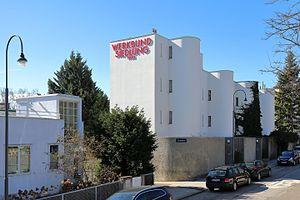
André Lurçat est un architecte français.
L'Architecture moderne ou Mouvement moderne naît du passage progressif de la campagne à la ville dans un contexte de changements techniques, sociaux et culturels liés à la révolution industrielle. Les conséquences se font sentir dans la construction et l'urbanisme entre la fin du XVIIIᵉ siècle et le début du XIXᵉ siècle et plus précisément dans l'après guerre après Waterloo. Puis une ligne cohérente de pensée se produit pour la première fois en Angleterre avec William Morris en 1860 mais le point crucial du processus qui met la théorie et la pratique face à la réalité est atteint par Walter Gropius en 1919 quand il ouvre le Bauhaus de Weimar. C'est à ce moment que l'on peut parler au sens strict du terme de mouvement moderne.